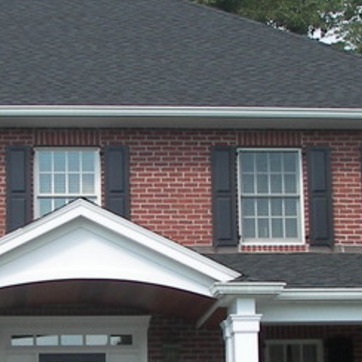
Material: brick